Mehmke

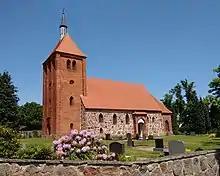
Church

Mehmke is a village and a former municipality in the district Altmarkkreis Salzwedel, in Saxony-Anhalt, Germany. Since 1 September 2010, it is part of the municipality Diesdorf.